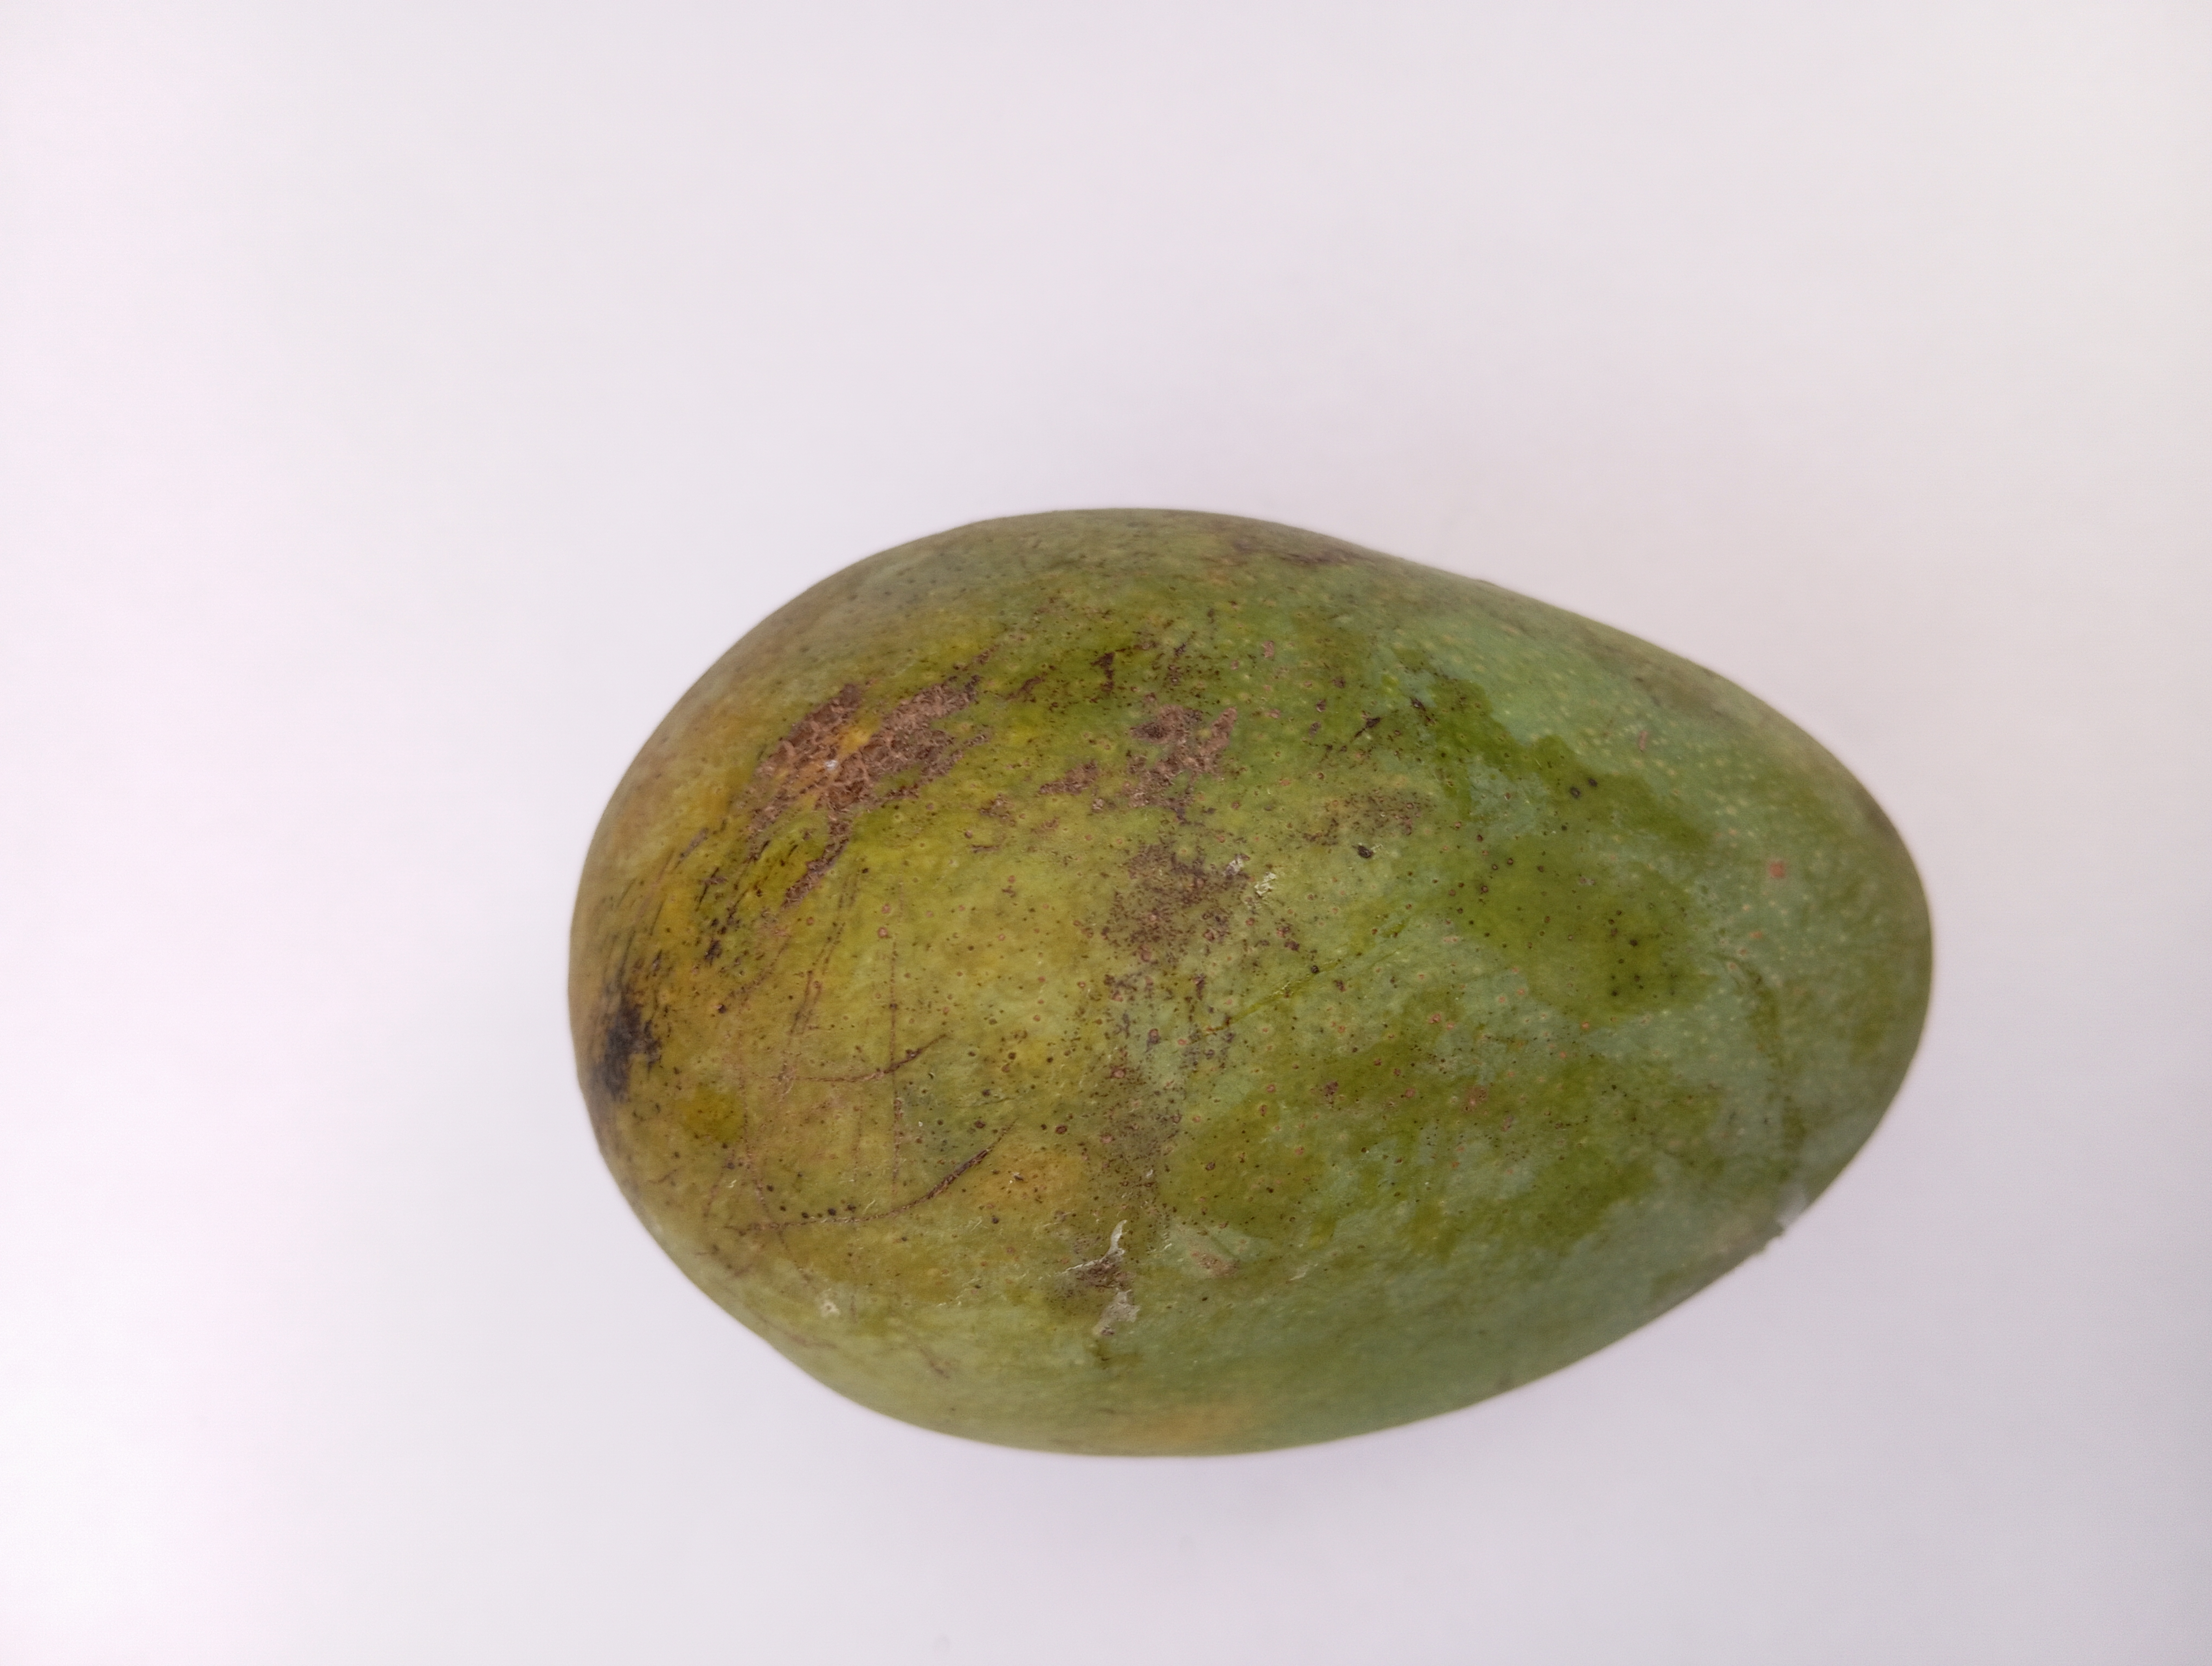
Mango variety: Himsagar